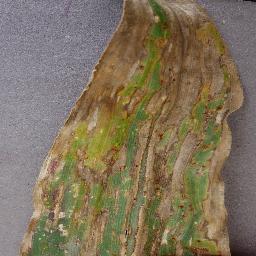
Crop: corn
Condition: (maize)_cercospora_spot_gray_spot